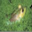
Label: frog